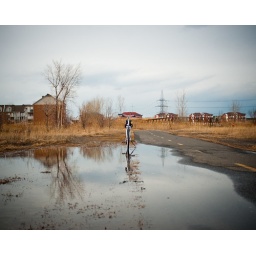
A bike in a field dreams of unconventionnal places